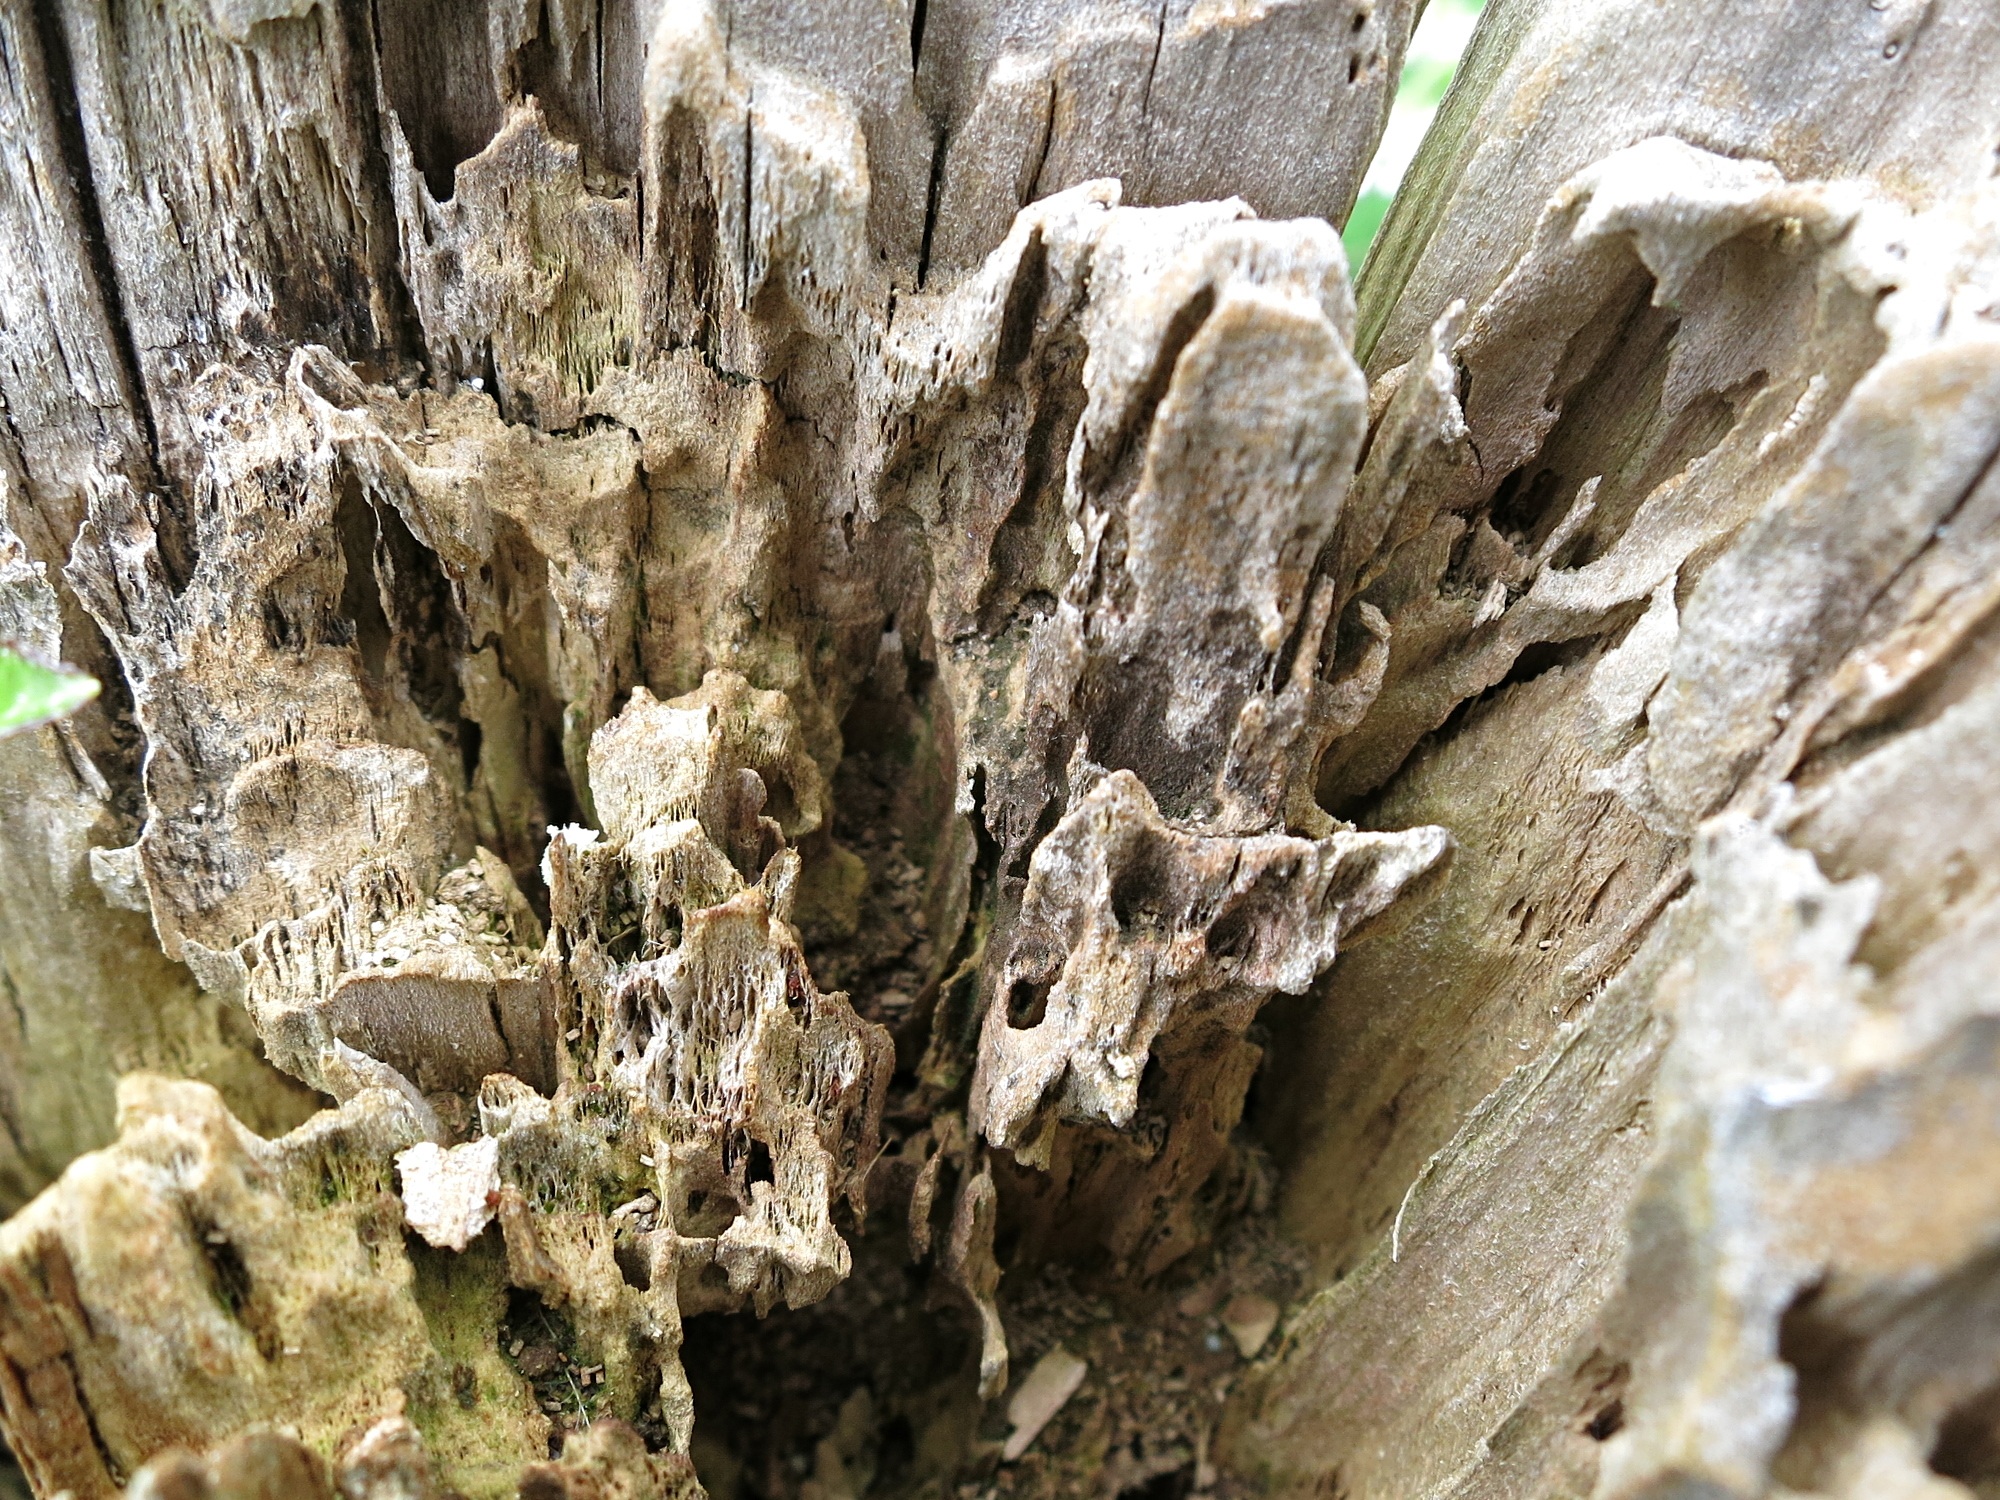
nature, rock, post, wood, flower, old, formation, log, decay, flora, material, geology, timber, rotten, ancient history